Charles Wels

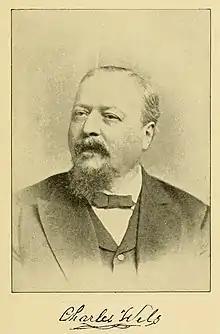
Charles Wels, before 1889

Charles Wels (August 24, 1825 in Prague – May 12, 1906 in New York City) was an American pianist, organist, composer, and music teacher. He studied under Václav Tomášek before relocating to the US. In the US he produced piano compositions and a funeral march for Abraham Lincoln. (The Library of Congress has scanned in 60 compositions by Wels into its American Memory collection.)